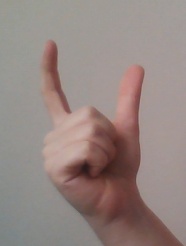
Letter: nun